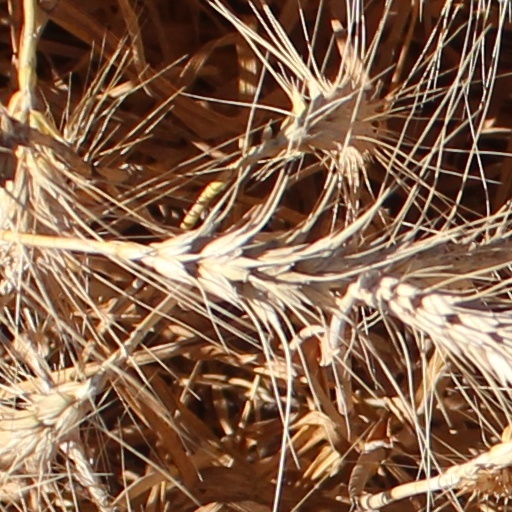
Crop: wheat